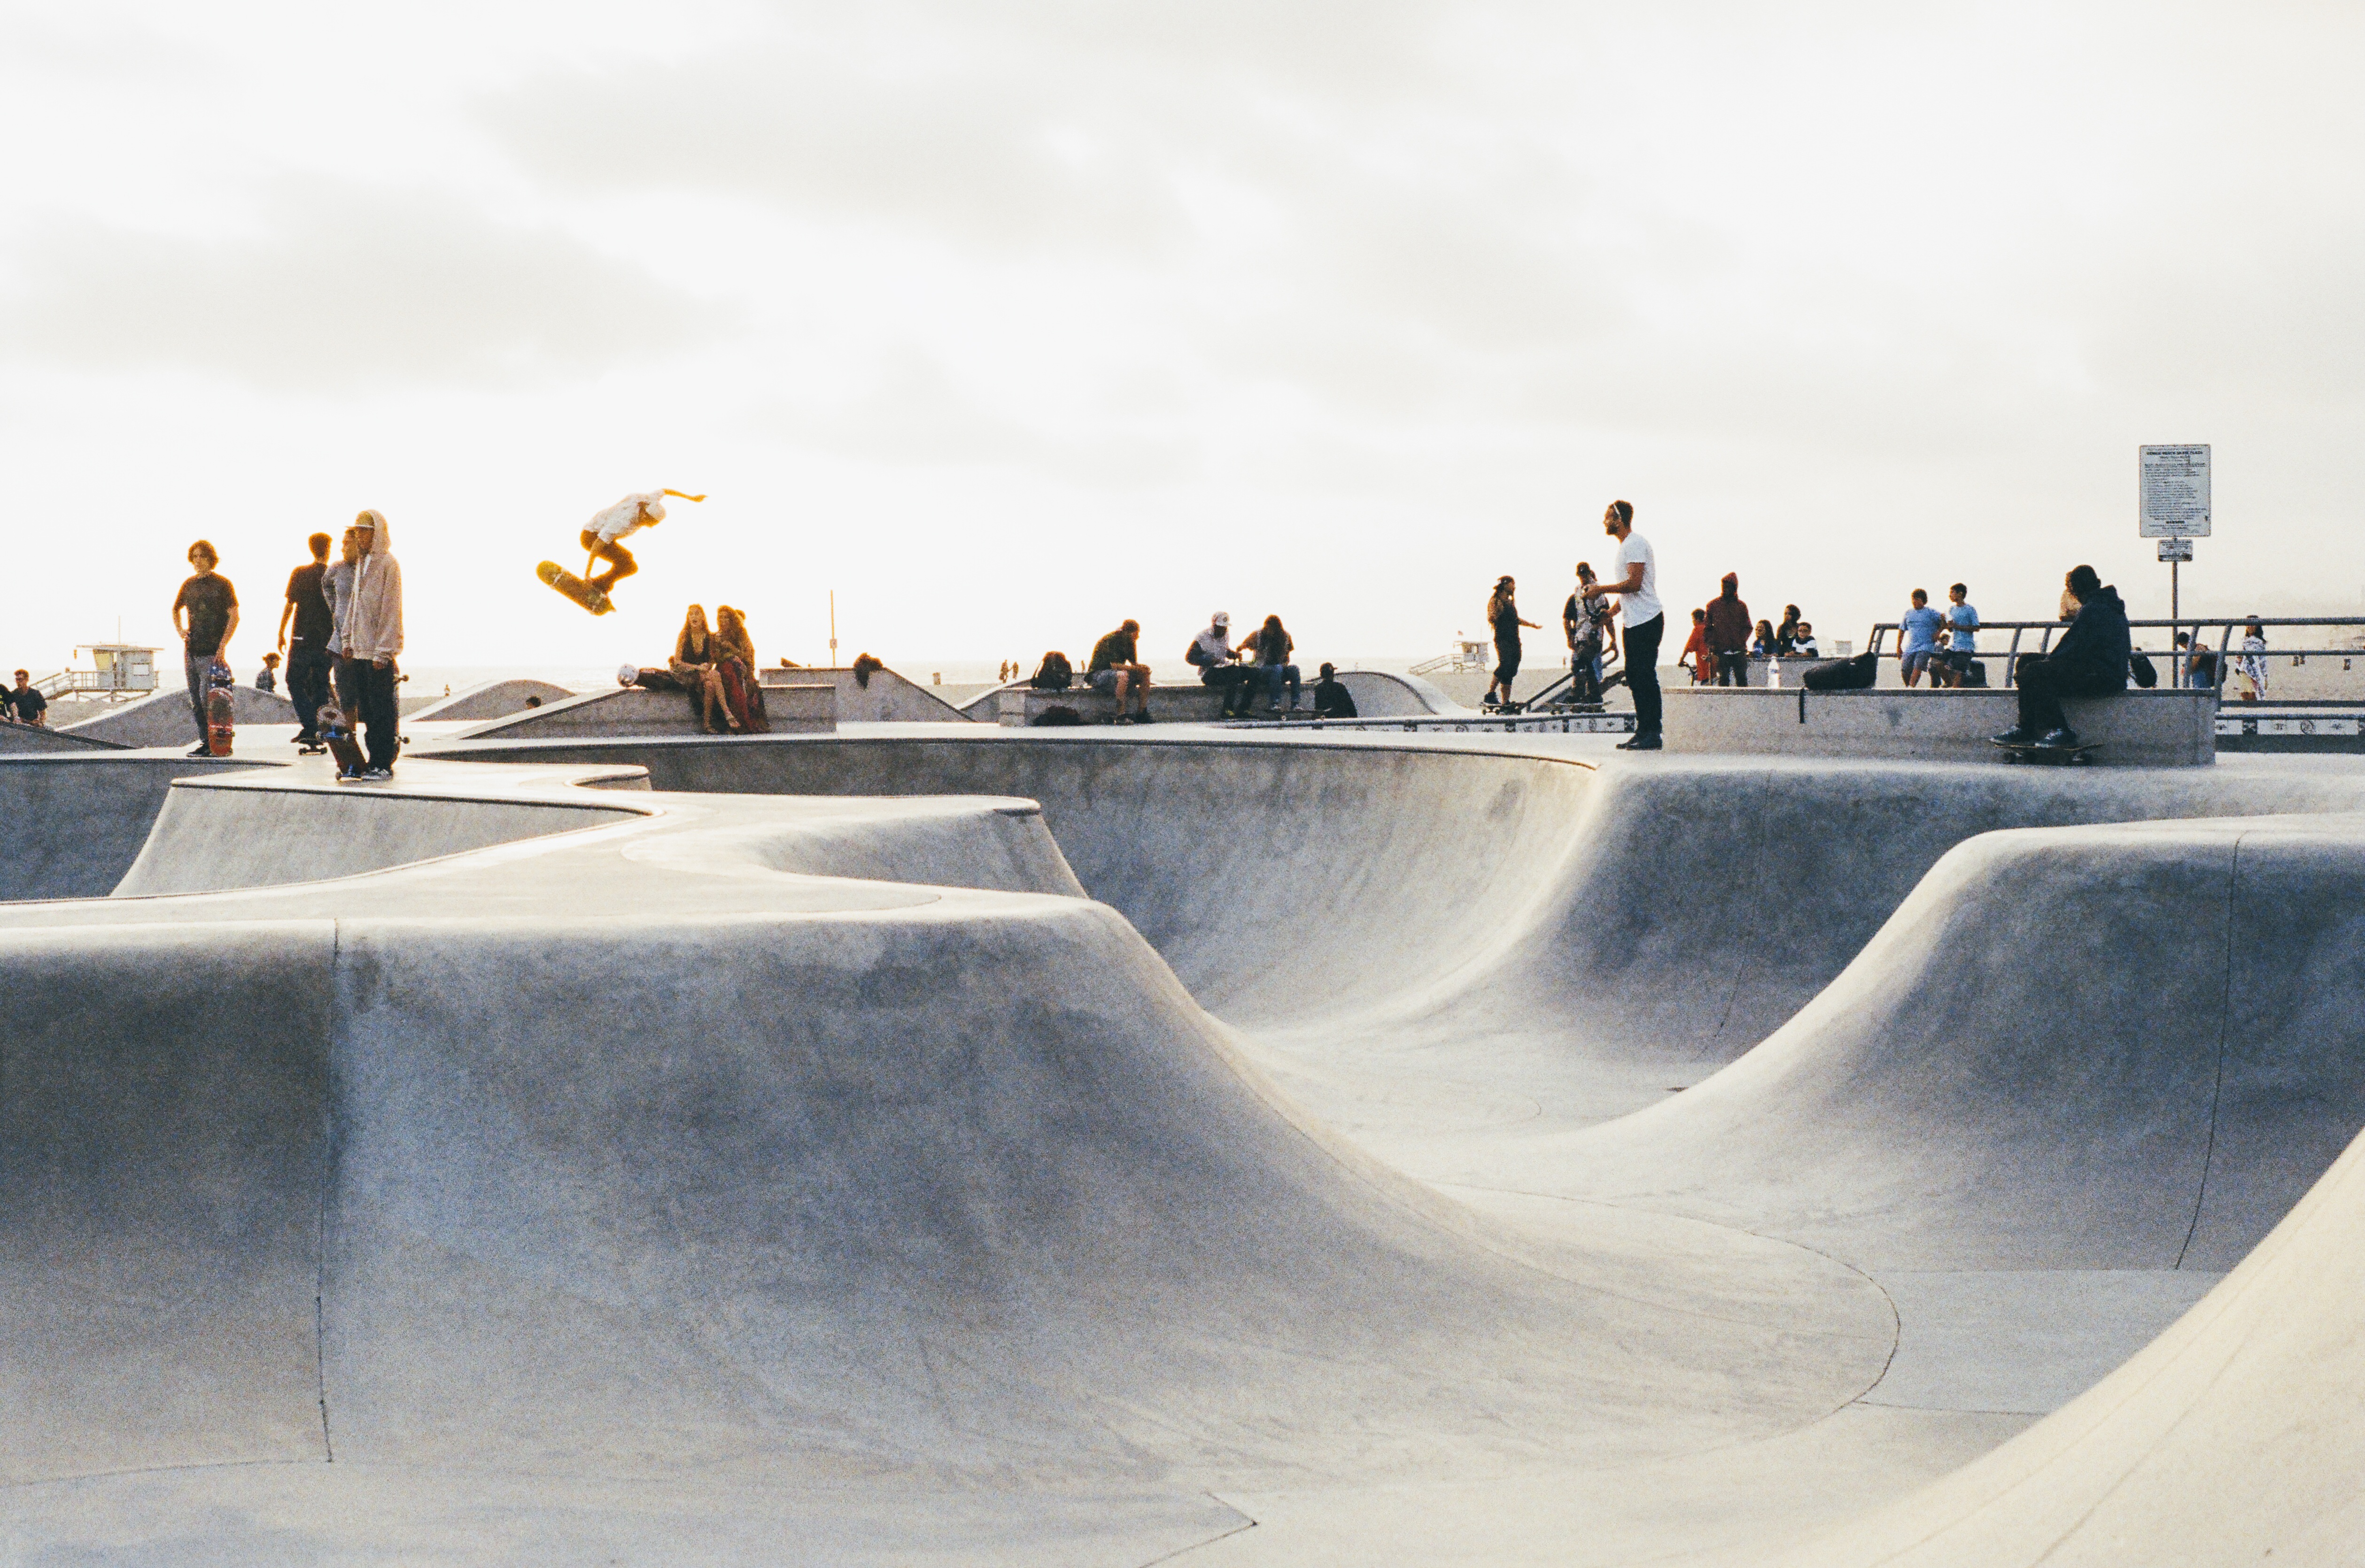
outdoor, sand, snow, winter, people, board, sport, photography, air, wave, skateboard, skate, urban, skateboarding, summer, recreation, young, vehicle, youth, action, grunge, extreme, lifestyle, concrete, skate park, teenager, skateboarder, skatepark, sports, rails, danger, dynamic, freestyle, skaters, active, halfpipe, tricks, jumps, atmosphere of earth, boardsport, half pipes, kick flip